Curtiss P-40 Warhawk variants

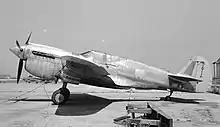
A civilian P-40N. Note the revised canopy introduced on the N-5.

Due to the shortage of Merlins, development of the Allison powered Warhawk was again continued. The P-40K airframe was given a 1,360 hp V-1710-81 with a cooling grill forward of the exhaust stubs.